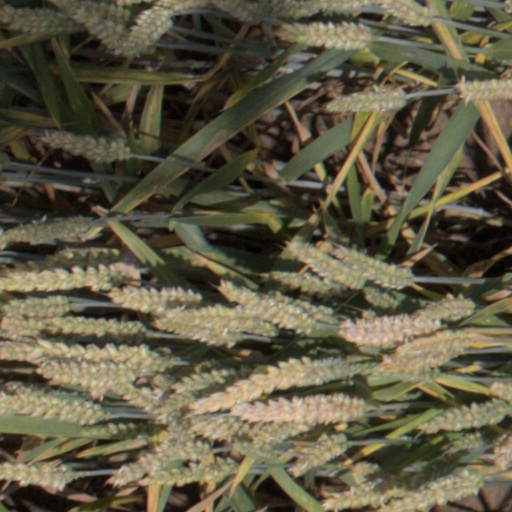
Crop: wheat